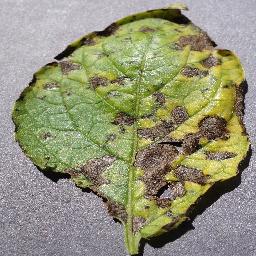
Label: Potato___Early_blight